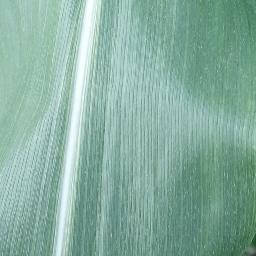
Label: Corn_(Maize)___Healthy